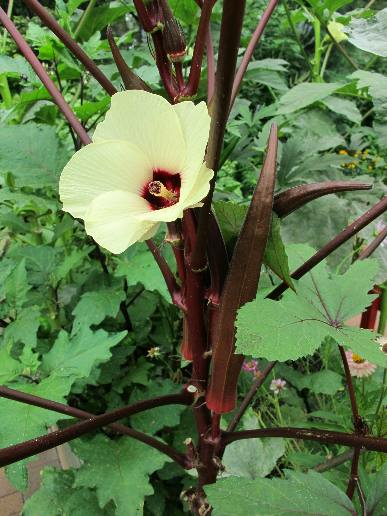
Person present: No